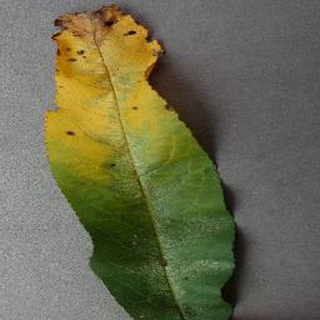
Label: peach_bacterial_spot